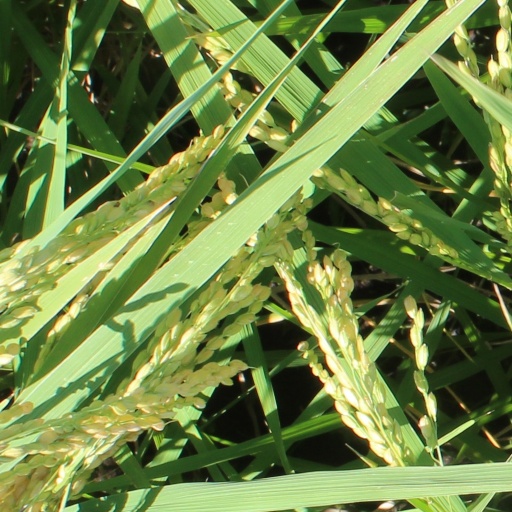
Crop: rice